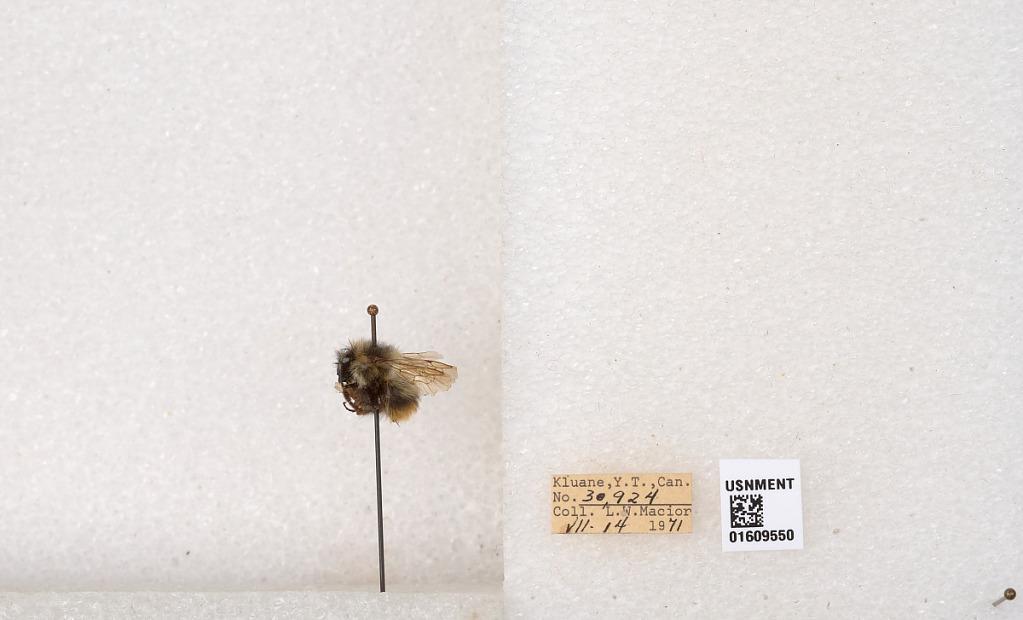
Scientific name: Bombus (Pyrobombus) sylvicola Kirby
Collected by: L. Macior
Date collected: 1971-7-14
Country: Canada
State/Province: Yukon
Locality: Kluane
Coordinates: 61.2281, -138.722